Lillydale Lake

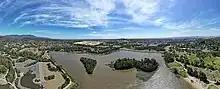
Lillydale Lake aerial panorama. Shot February 2023

The lake covers 28 hectares with a 440 metre long dam wall. The ruins of the 1850s era Cashin's flour mill stand at the northern end of the dam wall. There are over 10 kilometres of shared trails, a community room and meeting facilities, a monster playground, toilets, barbecues and a picnic area. A boat launching ramp provides for non-powered boating. There are also two areas where dogs can exercise off leash.